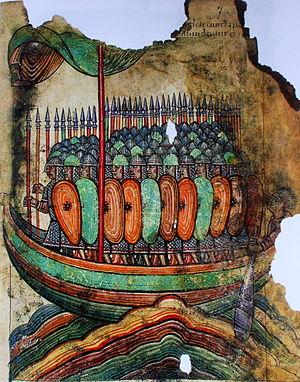
Attaque Viking
Les Carolingiens forment une dynastie de rois francs qui régnèrent sur l'Europe occidentale de 751 jusqu'au Xᵉ siècle.
Les Vikings sont des explorateurs, commerçants, pillards mais aussi pirates scandinaves au cours d’une période s’étendant du VIIIᵉ au XIᵉ siècle, communément nommée « Âge des Vikings ». Par extension, on emploie le terme en français pour désigner la civilisation scandinave de l'âge du fer tardif, c'est-à-dire à partir de la fin du IIᵉ siècle à l'âge du fer romain. Ils sont souvent appelés Normands, c'est-à-dire étymologiquement « hommes du Nord », dans la bibliographie ancienne.
L'histoire d'al-Andalus recouvre les événements survenus au Moyen Âge, notamment entre 711 et 1492, sur l'ensemble des terres de la péninsule Ibérique sous domination musulmane.